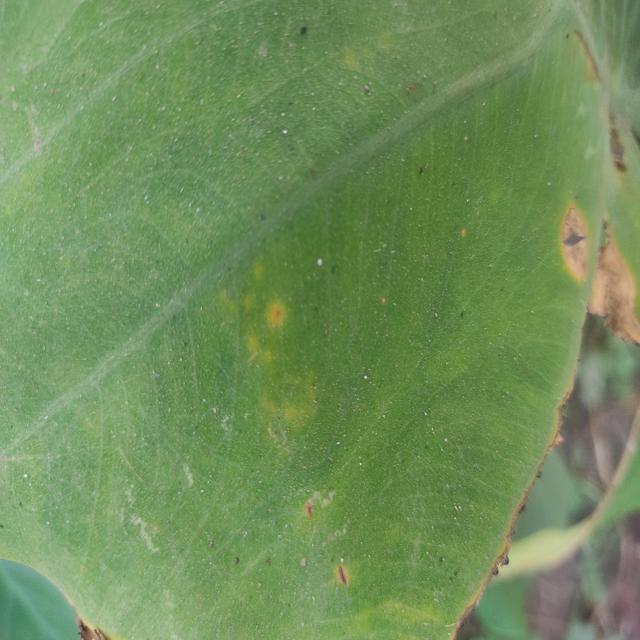
Label: Early_Blight